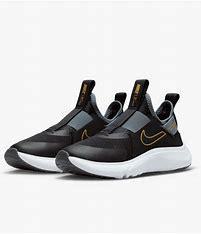
Brand: Nike
Model: Flex Plus